Jefferson Lewis Edmonds

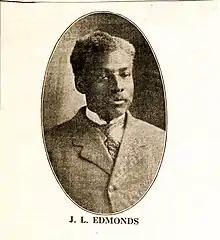
Jefferson Lewis Edmonds, owner and editor of "The Liberator", an early twentieth-century Los Angeles news magazine.

Jefferson Lewis Edmonds (1852 – January 4, 1914) was an American farmer, real estate entrepreneur, newspaper editor, and political activist who is most well known as the owner and editor of the "Liberator" an early-twentieth-century Los Angeles news-magazine for the African American community.